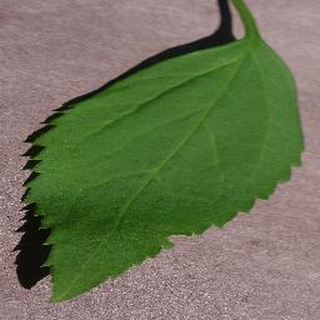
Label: healthy_cherry